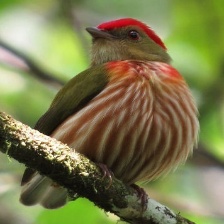
Species: STRIPPED MANAKIN
Scientific name: MACHAEROPTERUS REGULUS